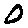
Label: 0